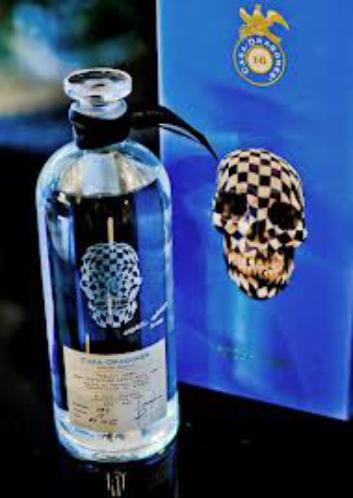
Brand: Casa Dragones
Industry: Food